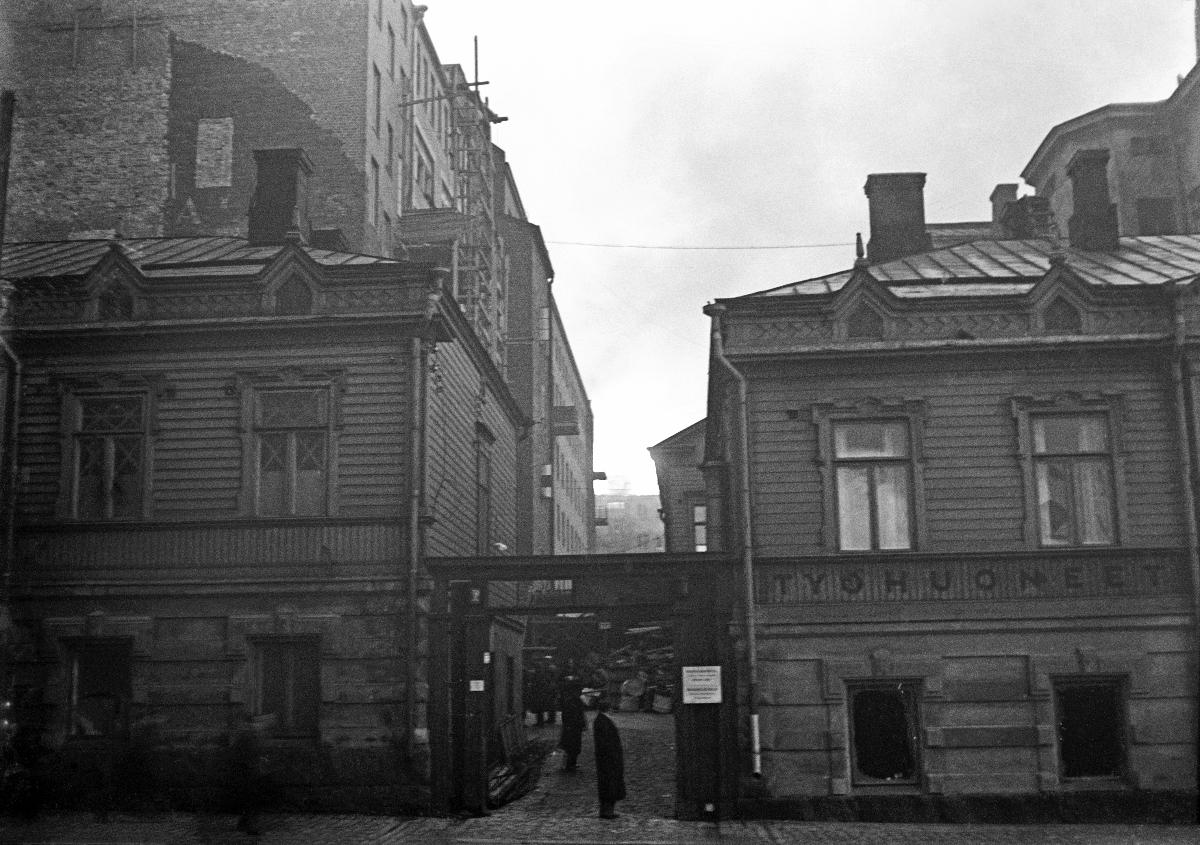
Kotirintama
Hemfronten; The Home Front
sisällön kuvaus: Sota-aika Helsingissä 1939-1940. content description: War time in Helsinki 1939-1940. innehållsbeskrivning: Krigstiden i Helsingfors 1939-1940.
Kuvaaja: Sundström, Hugo, kuvaaja
Vuosi: 1900
Paikka: Suomi, Uusimaa, Helsinki
Aiheet: HBL; sodat; kotirintama; kaupungit; war; home front; cities; city; krig; hemmafronten; städer